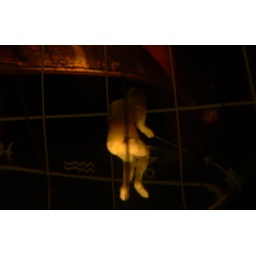
Magnetic wax person suspended in a globe of water